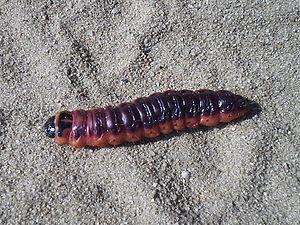
Le Cossus gâte-bois est une espèce de lépidoptères de la famille des Cossidae, originaire d'Europe.